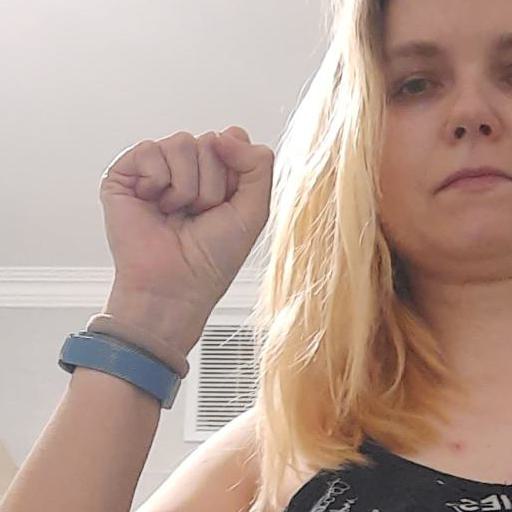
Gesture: fist